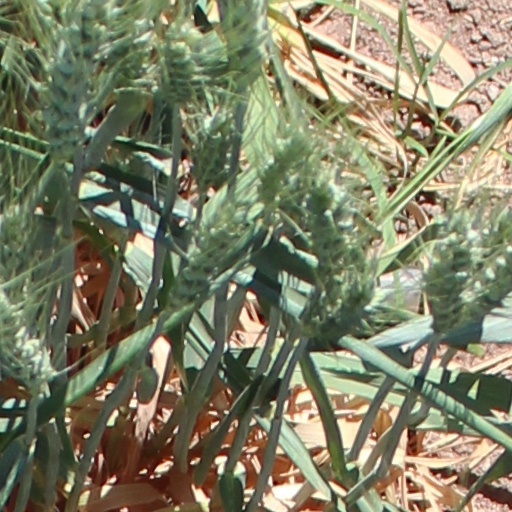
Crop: wheat